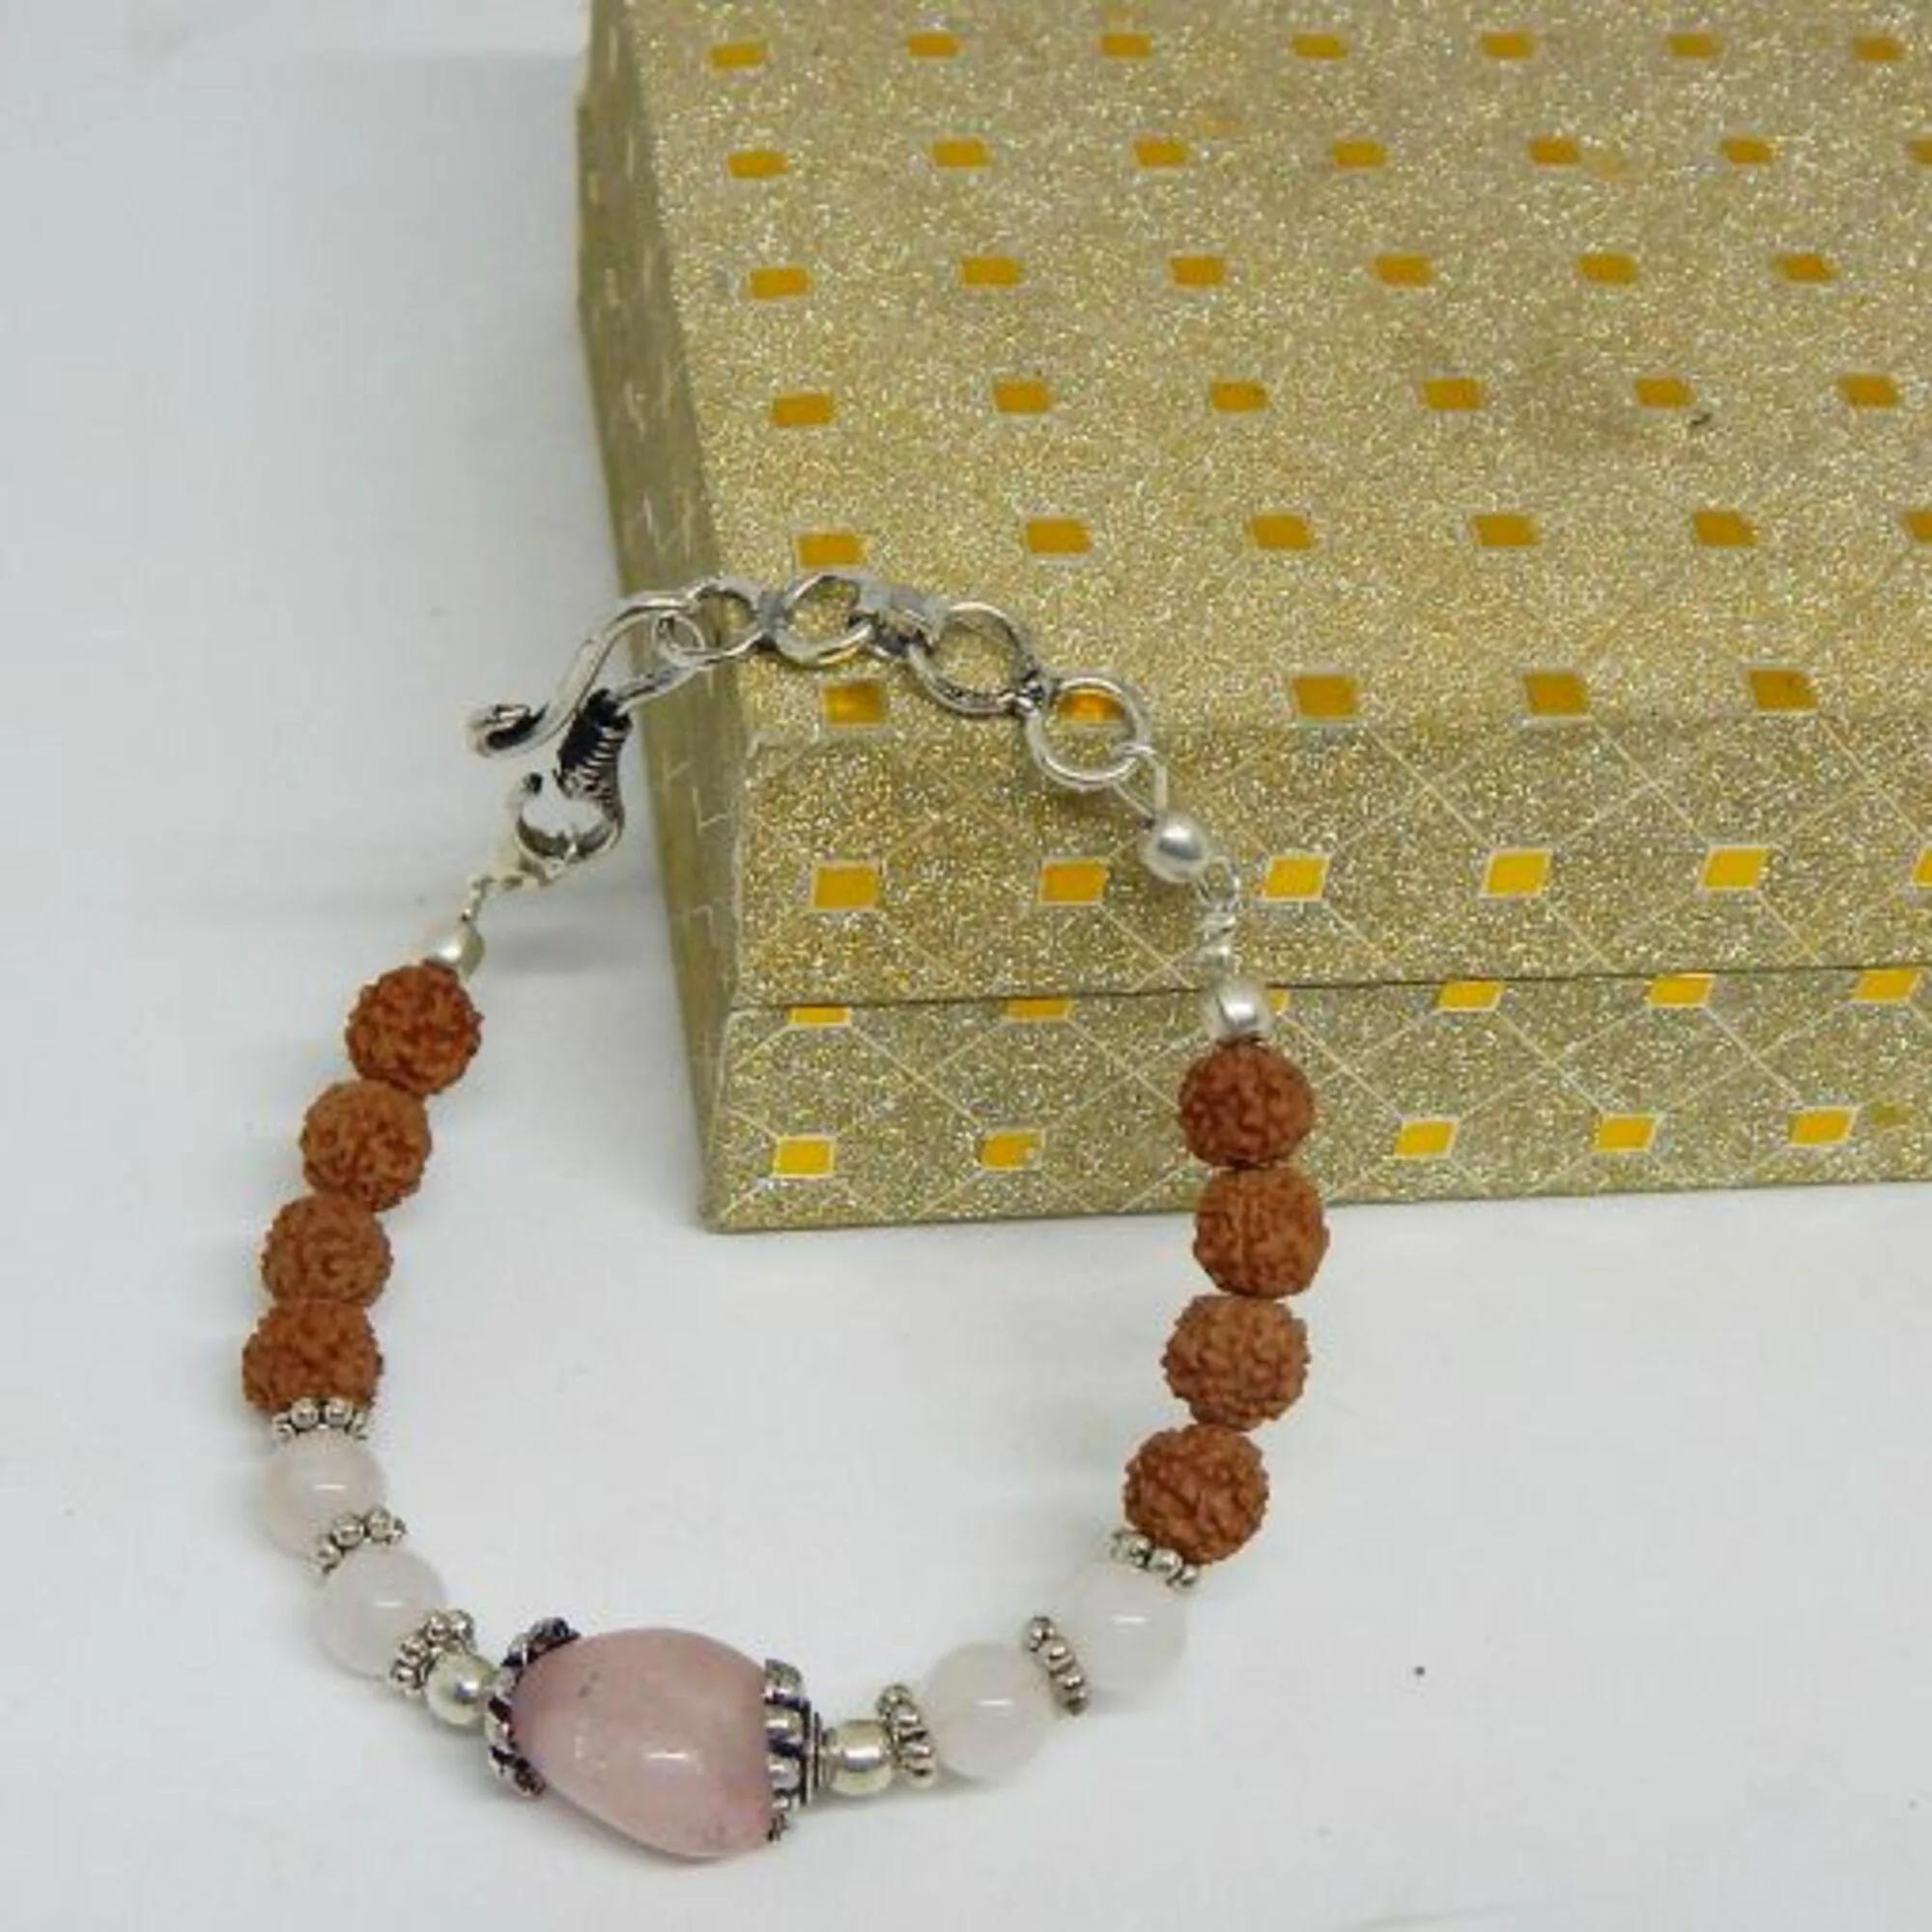
Jaya Vision Enterprises Gemstone Rose Quartz & Rudraksha Beads Bracelet
Type: Bracelets
Brand: JAYA VISION ENTERPRISES
Price: Rs. 470
 Rose Quartz Bracelet for Heart Chakra.Rose Quartz Tumble Rose Quartz Beads,and Rudraksha beads with Copper metal beads with Silver Polish.Rose Quartz activates and balance heart chakra. It is important for emotional healing & balance, increasing positive energy, reducing stress and increasing self confidence.Helps in Alzheimer's diseases,  Fatigue,  Infertility, Kidneys, Lungs, Migraine, Neck, Pain, PTSD, Shingles, Skin.